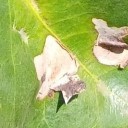
Label: Miner